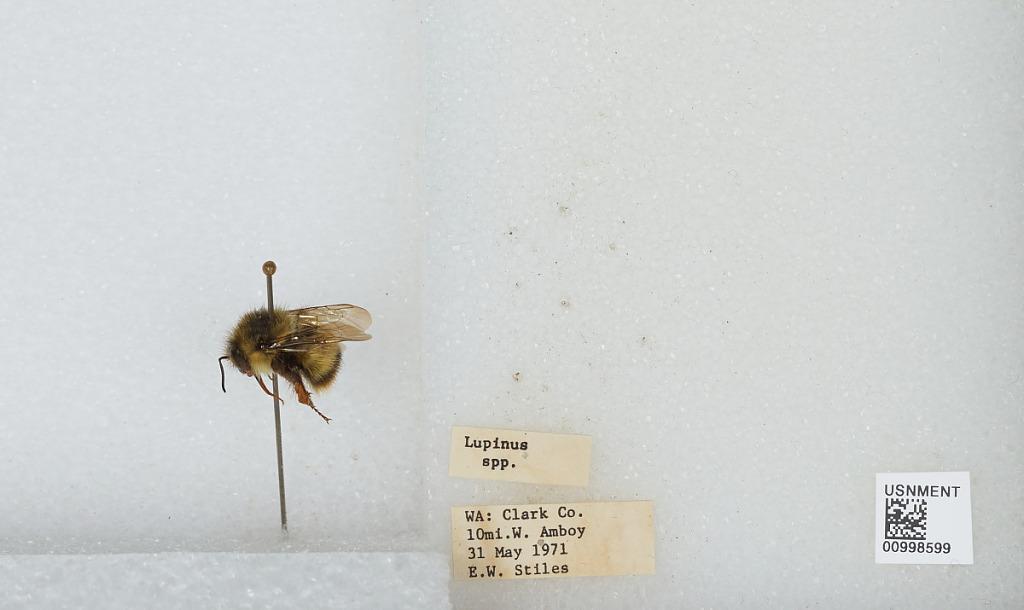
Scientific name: Bombus (Pyrobombus) mixtus Cresson
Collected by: E. Stiles
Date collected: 1971-5-31
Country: United States
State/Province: Washington
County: Clark
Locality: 10 miles west of of Amboy
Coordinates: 45.9272, -122.639